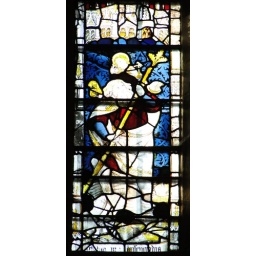
West window - medieval glass moved here from elsewhere in church. Detail : St Christopher